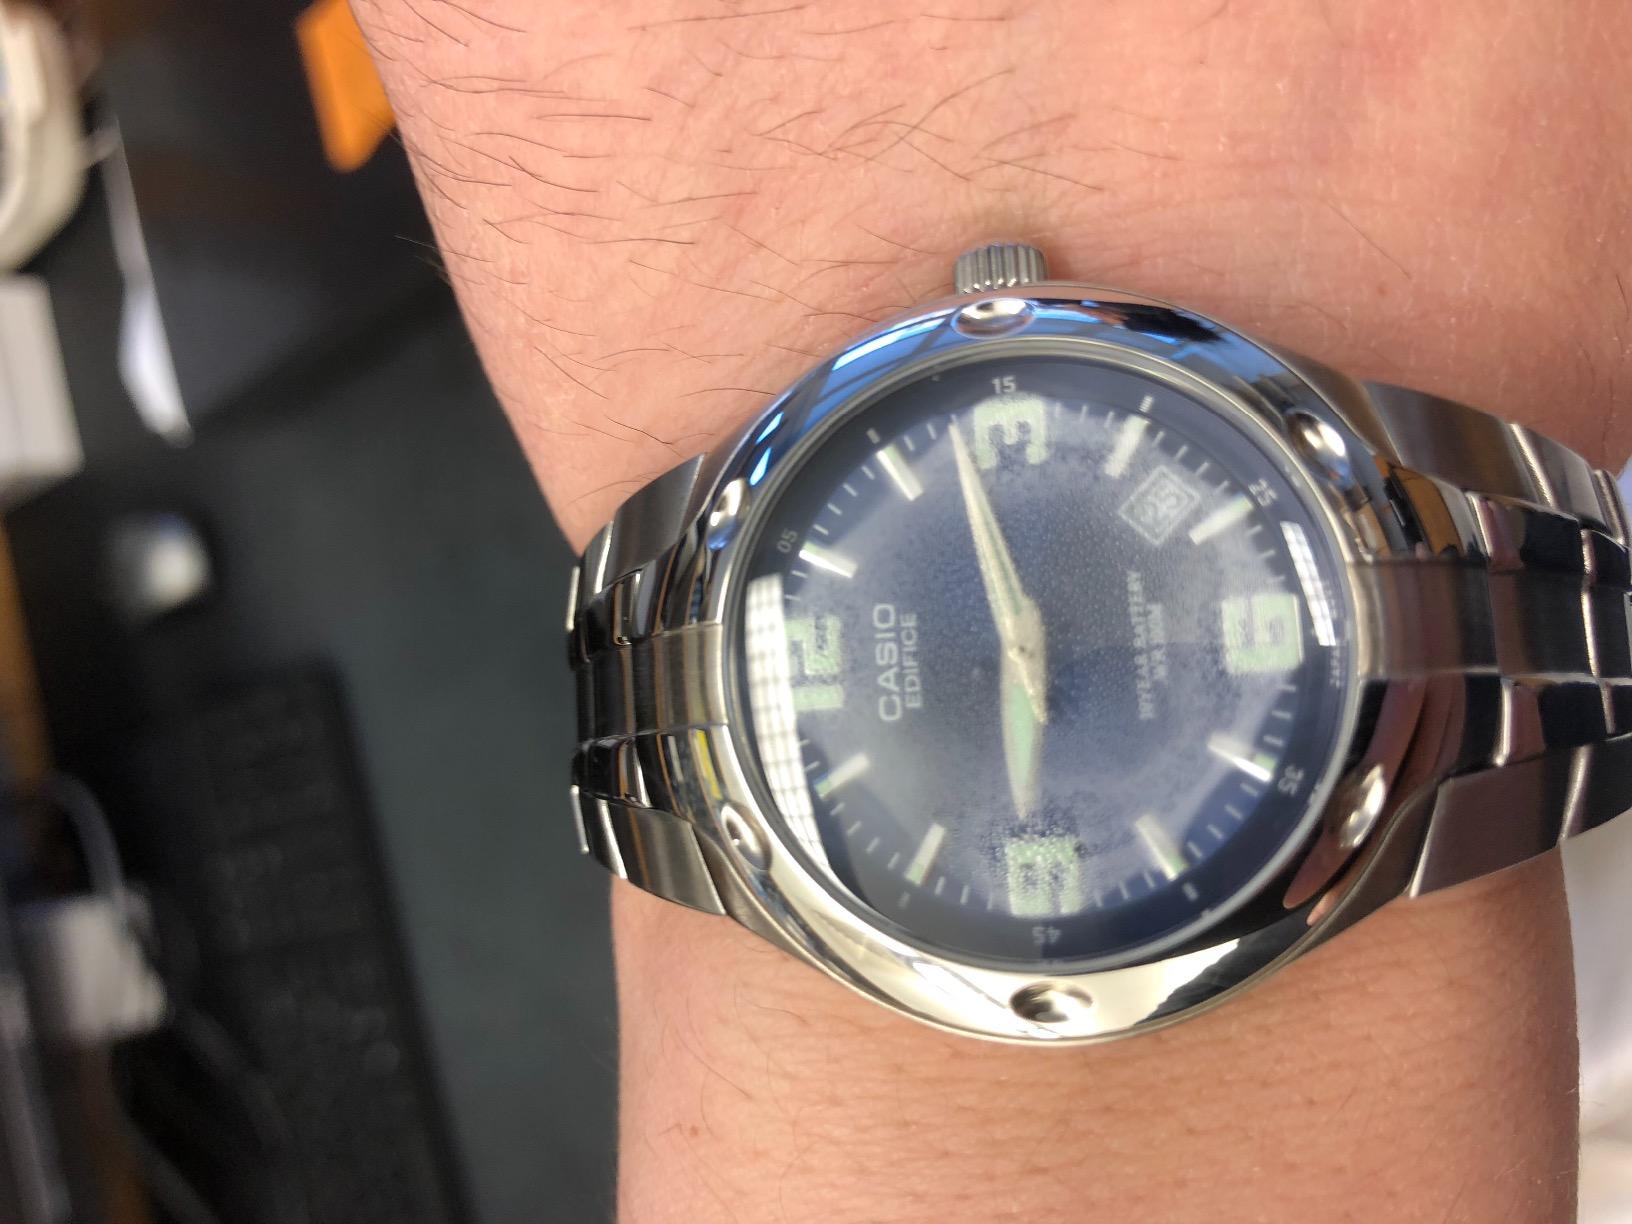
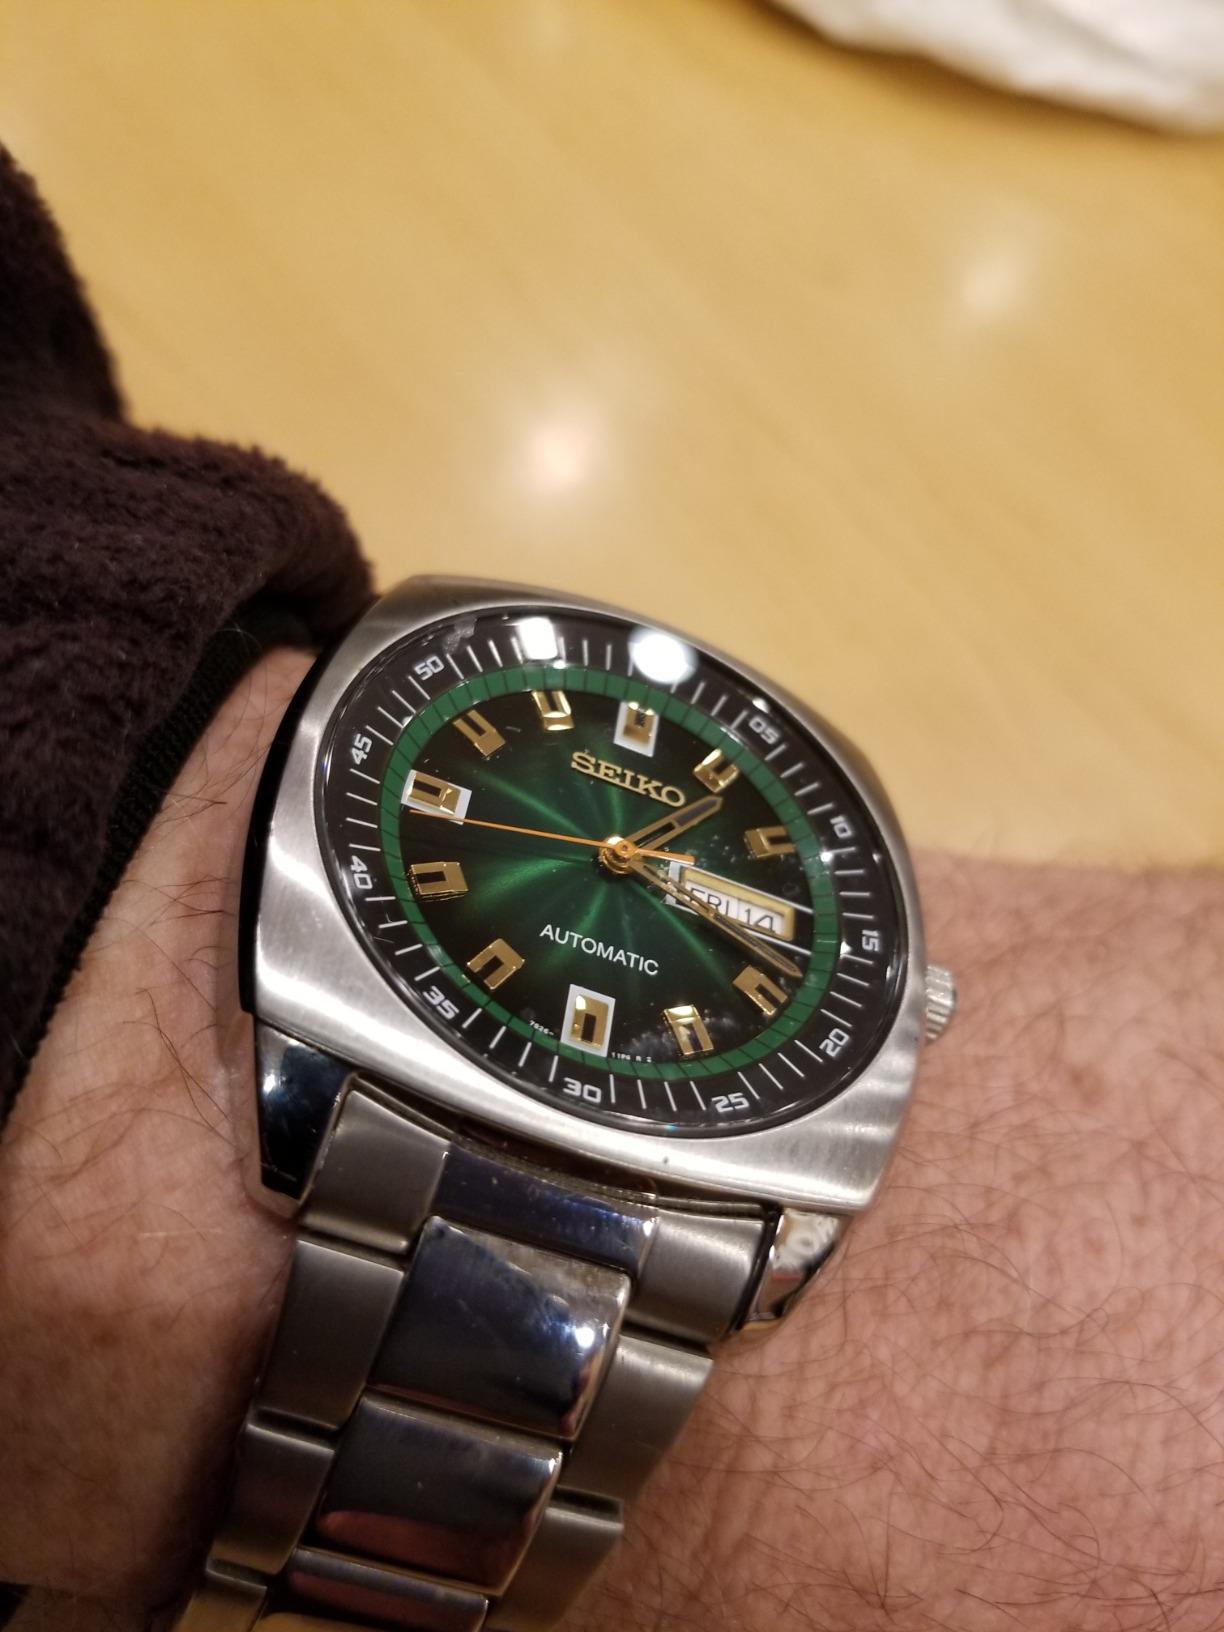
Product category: accessories_watch
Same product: no